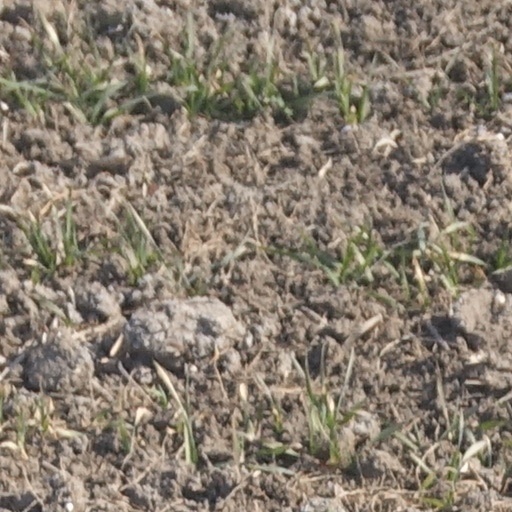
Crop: wheat